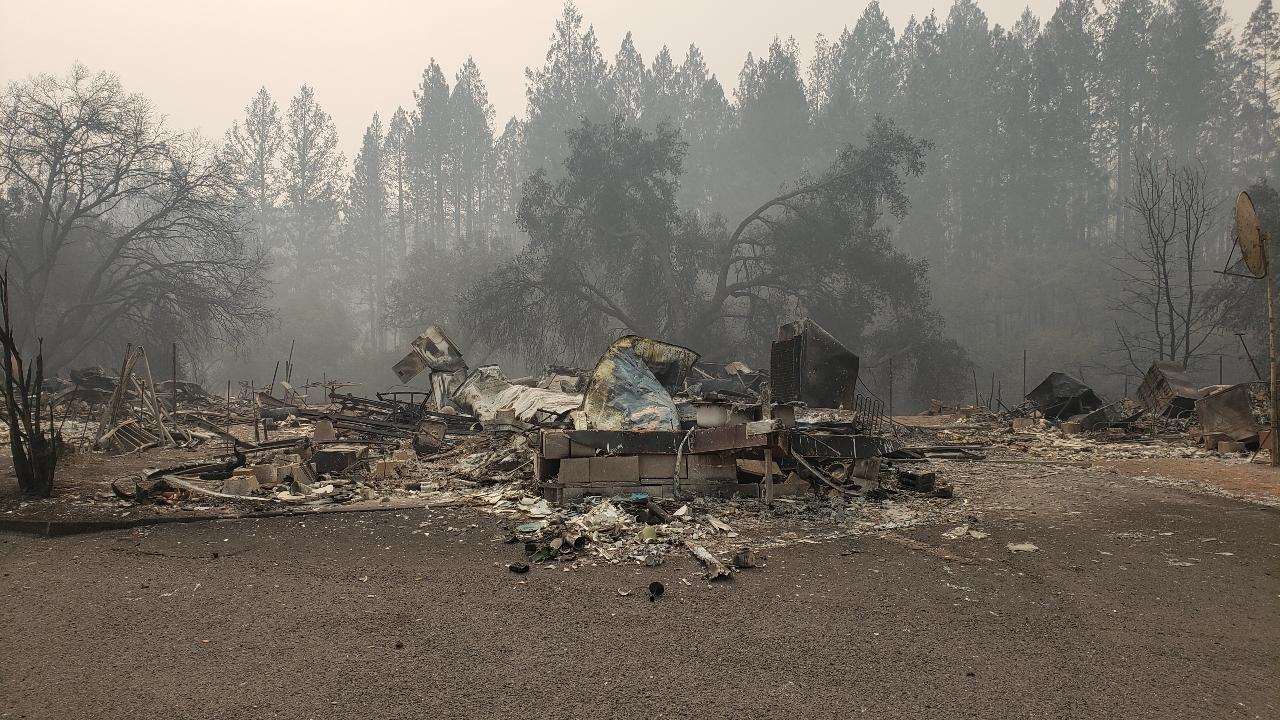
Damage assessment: destroyed